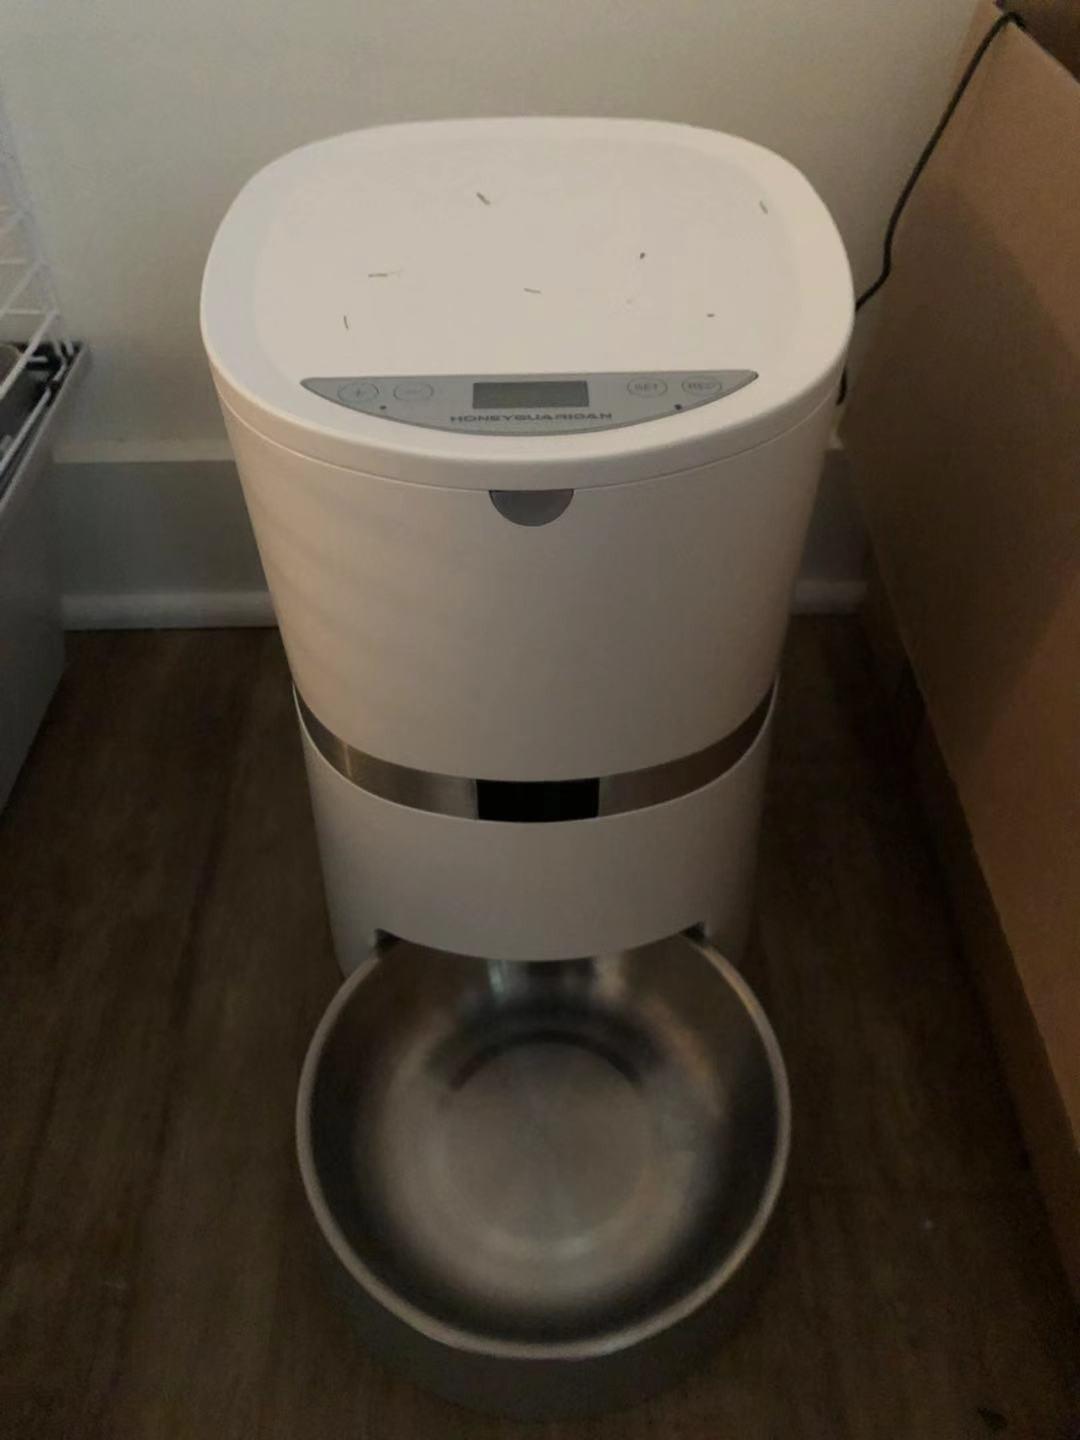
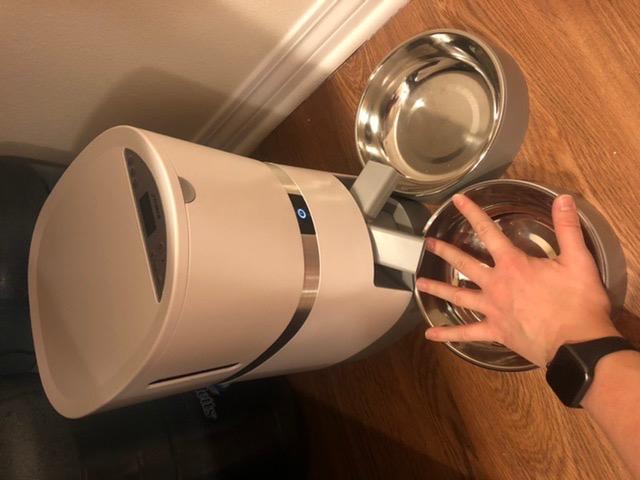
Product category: items_feeder
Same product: no